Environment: lab
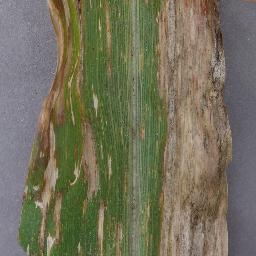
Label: gray_leaf_spot